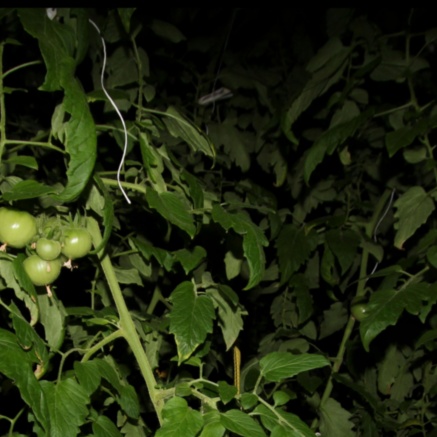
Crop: tomato